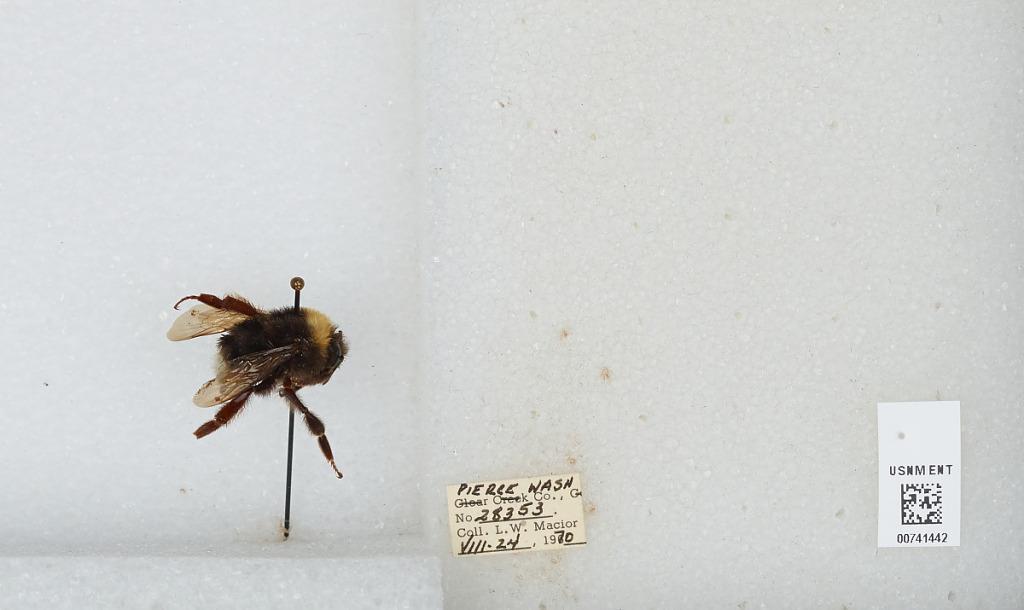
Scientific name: Bombus (Bombus) occidentalis Greene
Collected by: L. Macior
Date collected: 1970-8-24
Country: United States
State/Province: Washington
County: Pierce
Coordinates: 47.05, -122.12